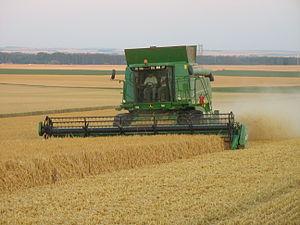
Moisson John Deere
Le remembrement ou remembrement rural a pour but la constitution d'exploitations agricoles d’un seul tenant sur de plus grandes parcelles afin de faciliter l'exploitation des terres.
En agriculture, la moisson est la récolte de plantes à graines, principalement les céréales. Le terme s'emploie préférentiellement pour les céréales à paille ; pour le maïs on parle plutôt de récolte.
Depuis 1945, le monde agricole en France a vu la diminution considérable de la petite paysannerie de subsistance et l'avènement des fermes modernes gérées par les paysans-agriculteurs, cultivateurs, éleveurs que l'administration française nomme les exploitants agricoles.